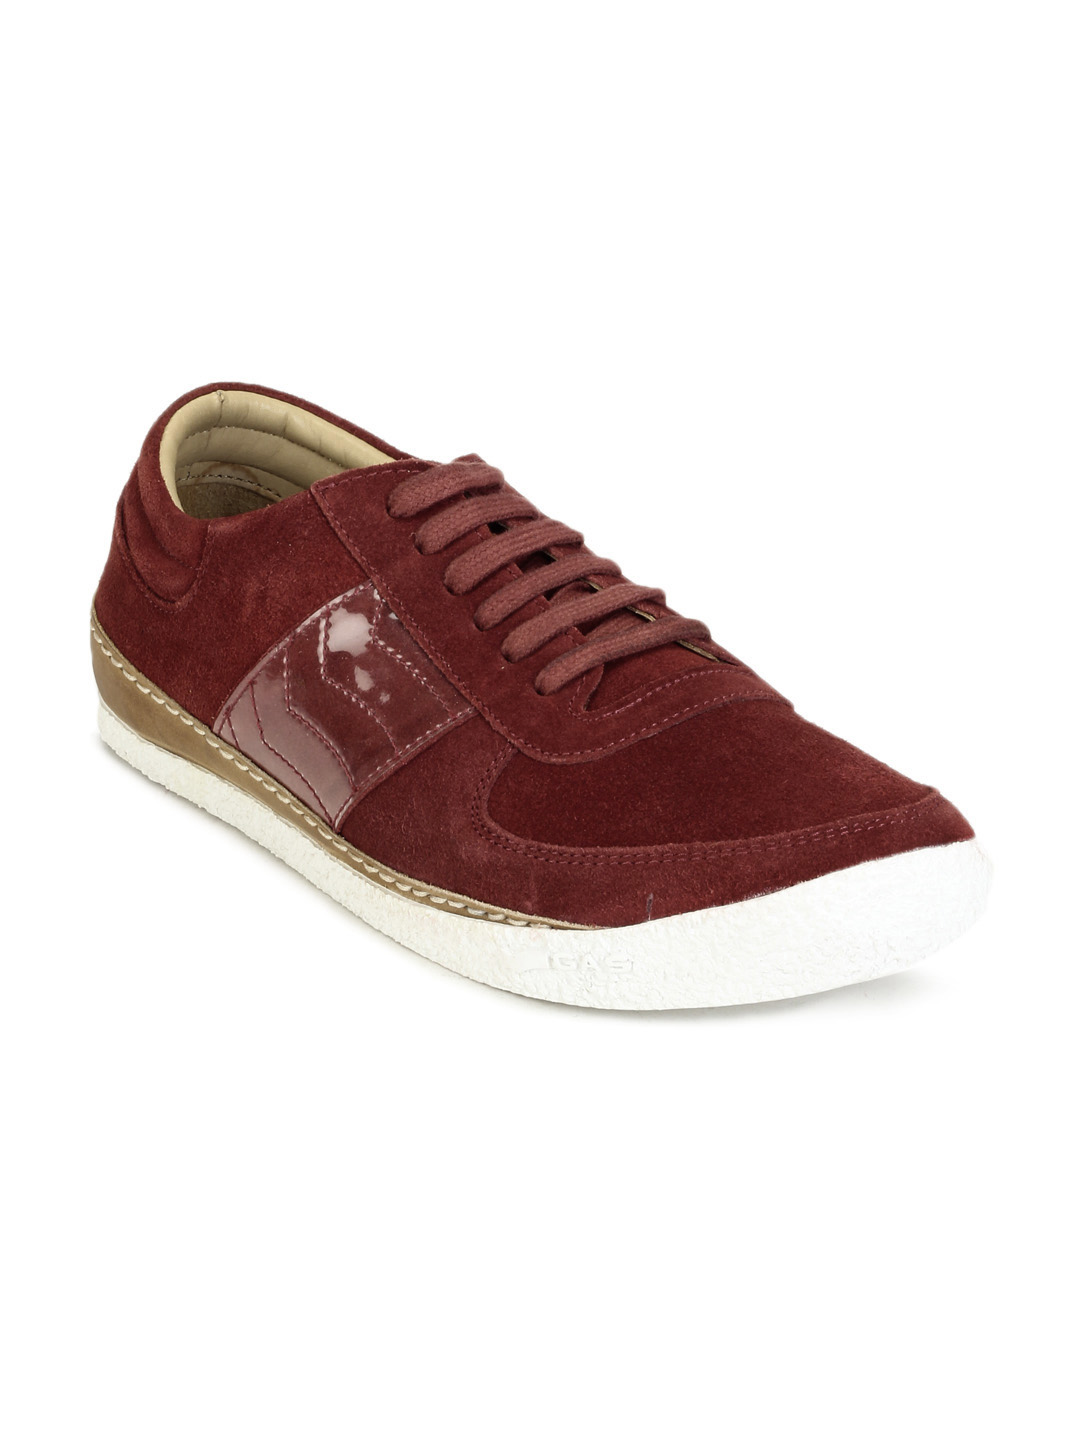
Gas Men Red Cutback Shoes
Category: Footwear / Shoes / Casual Shoes
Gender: Men
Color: Red
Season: Spring 2013
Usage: Casual